A Tale of Two Cities

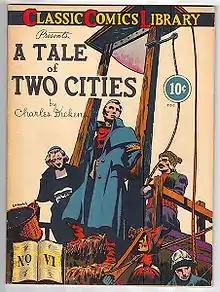
"Classic Comics" issue #6

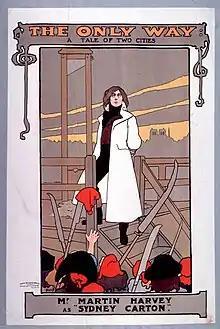
John Martin-Harvey as Sydney Carton (1899)

"A Tale of Two Cities" served as an inspiration to the 2012 Batman film "The Dark Knight Rises" by Christopher Nolan. The character of Bane is in part inspired by Dickens's Madame Defarge: He organises kangaroo court trials against the ruling elite of the city of Gotham and is seen knitting in one of the trial scenes like Madame Defarge. One of Bane's associates later put on trial is also named Mr. Stryver. There are other hints to Dickens's novel, such as Talia al Ghul being obsessed with revenge and having a close relationship to the hero, and Bane's catchphrase "the fire rises" as an ode to one of the book's chapters. Bane's associate Barsard is named after a supporting character in the novel. In the film's final scene, Jim Gordon (Gary Oldman) reads aloud the closing lines of Sydney Carton’s inner monologue—"It's a far far better thing I do than I have ever done, it's a far far better rest I go to than I have ever known"—directly from the novel.